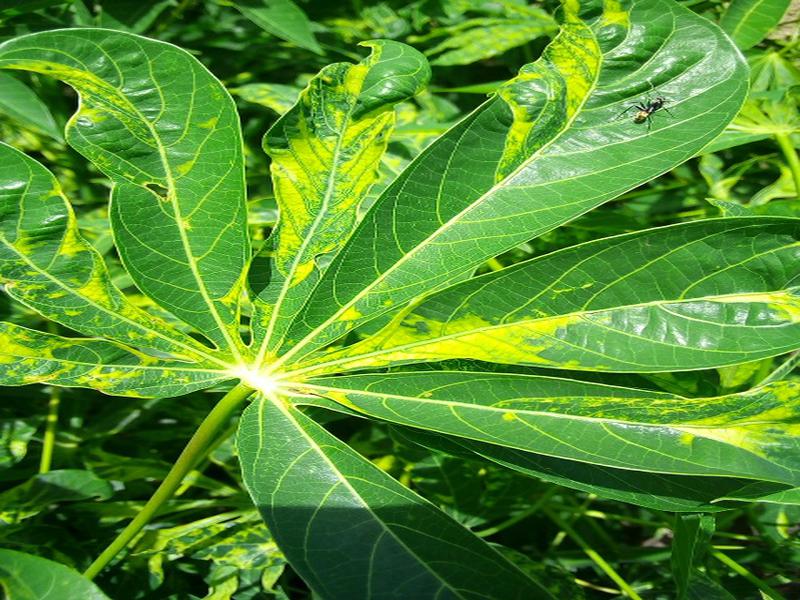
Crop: cassava
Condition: mosaic_disease